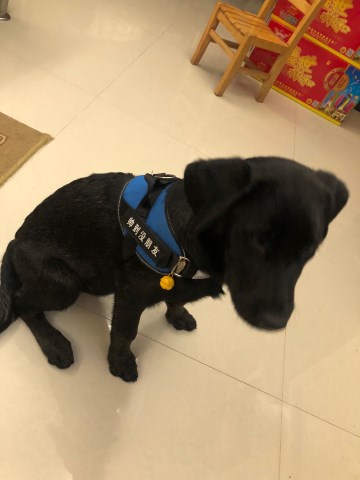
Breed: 3580-n000122-Labrador_retriever